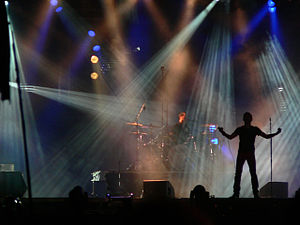
Kent (band)
Kent live på Roskilde festivalen 2005.
Kent var en svensk rockgruppe som blev etableret i Eskilstuna i 1990. De oprindelige medlemmer af gruppen var Joakim Berg, Martin Sköld, Markus Mustonen, Sami Sirviö og Thomas Bergqvist og gruppens oprindelige navn var Jones & Giftet.